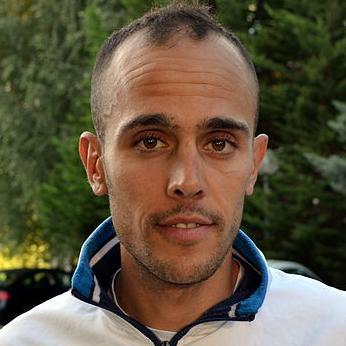
Age: 28